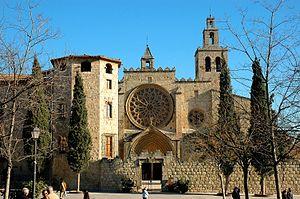
Le monastère Saint-Cucufa est un monastère roman, situé dans le village de Sant Cugat del Vallès, dans la province de Barcelone, au nord de la Catalogne. Il porte le nom d'un martyr barcelonais, Cucufa de Barcelone.